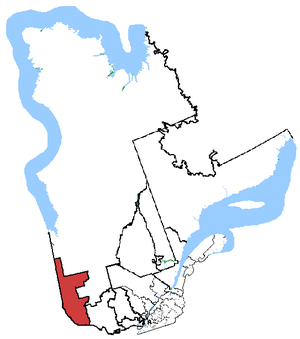
Carte de la circonscription d'Abitibi—Témiscamingue au Québec
Abitibi—Témiscamingue est une circonscription électorale fédérale située dans Abitibi—Témiscamingue au Québec. Elle a été créée lors de la dernière refonte de la carte électorale fédérale, en 2003.
L'Abitibi est une municipalité régionale de comté québécoise située dans la région administrative de l'Abitibi-Témiscamingue. Son chef-lieu et ville la plus peuplée est Amos.